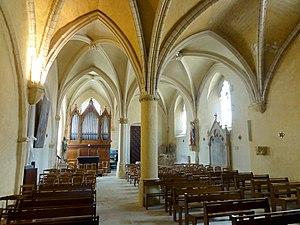
Intérieur de l'église - voir titre.
L'église Saint-Aubin est une église catholique paroissiale située à Limay, dans les Yvelines, en France. Elle remonte, dans ses parties les plus anciennes, aux années 1140. Ce sont la base du clocher et l'ancien chœur de style roman tardif, qui faisaient suite à une nef unique de la même époque démolie vers la fin du XVIIᵉ siècle. Le reste de l'église actuelle fut édifié à partir de 1230 environ au nord de l'église romane, dans le style gothique. Il s'agit d'un chœur-halle carré, au chevet plat, et d'une double nef, le tout voûté d'ogives et à un seul niveau d'élévation. Les deux premières travées de la double nef furent reconstruites après la guerre de Cent Ans, y compris le portail, dans le style flamboyant. La flèche en pierre du clocher datait de la même époque que le chœur gothique, mais a été entièrement rebâtie au début du XXᵉ siècle.